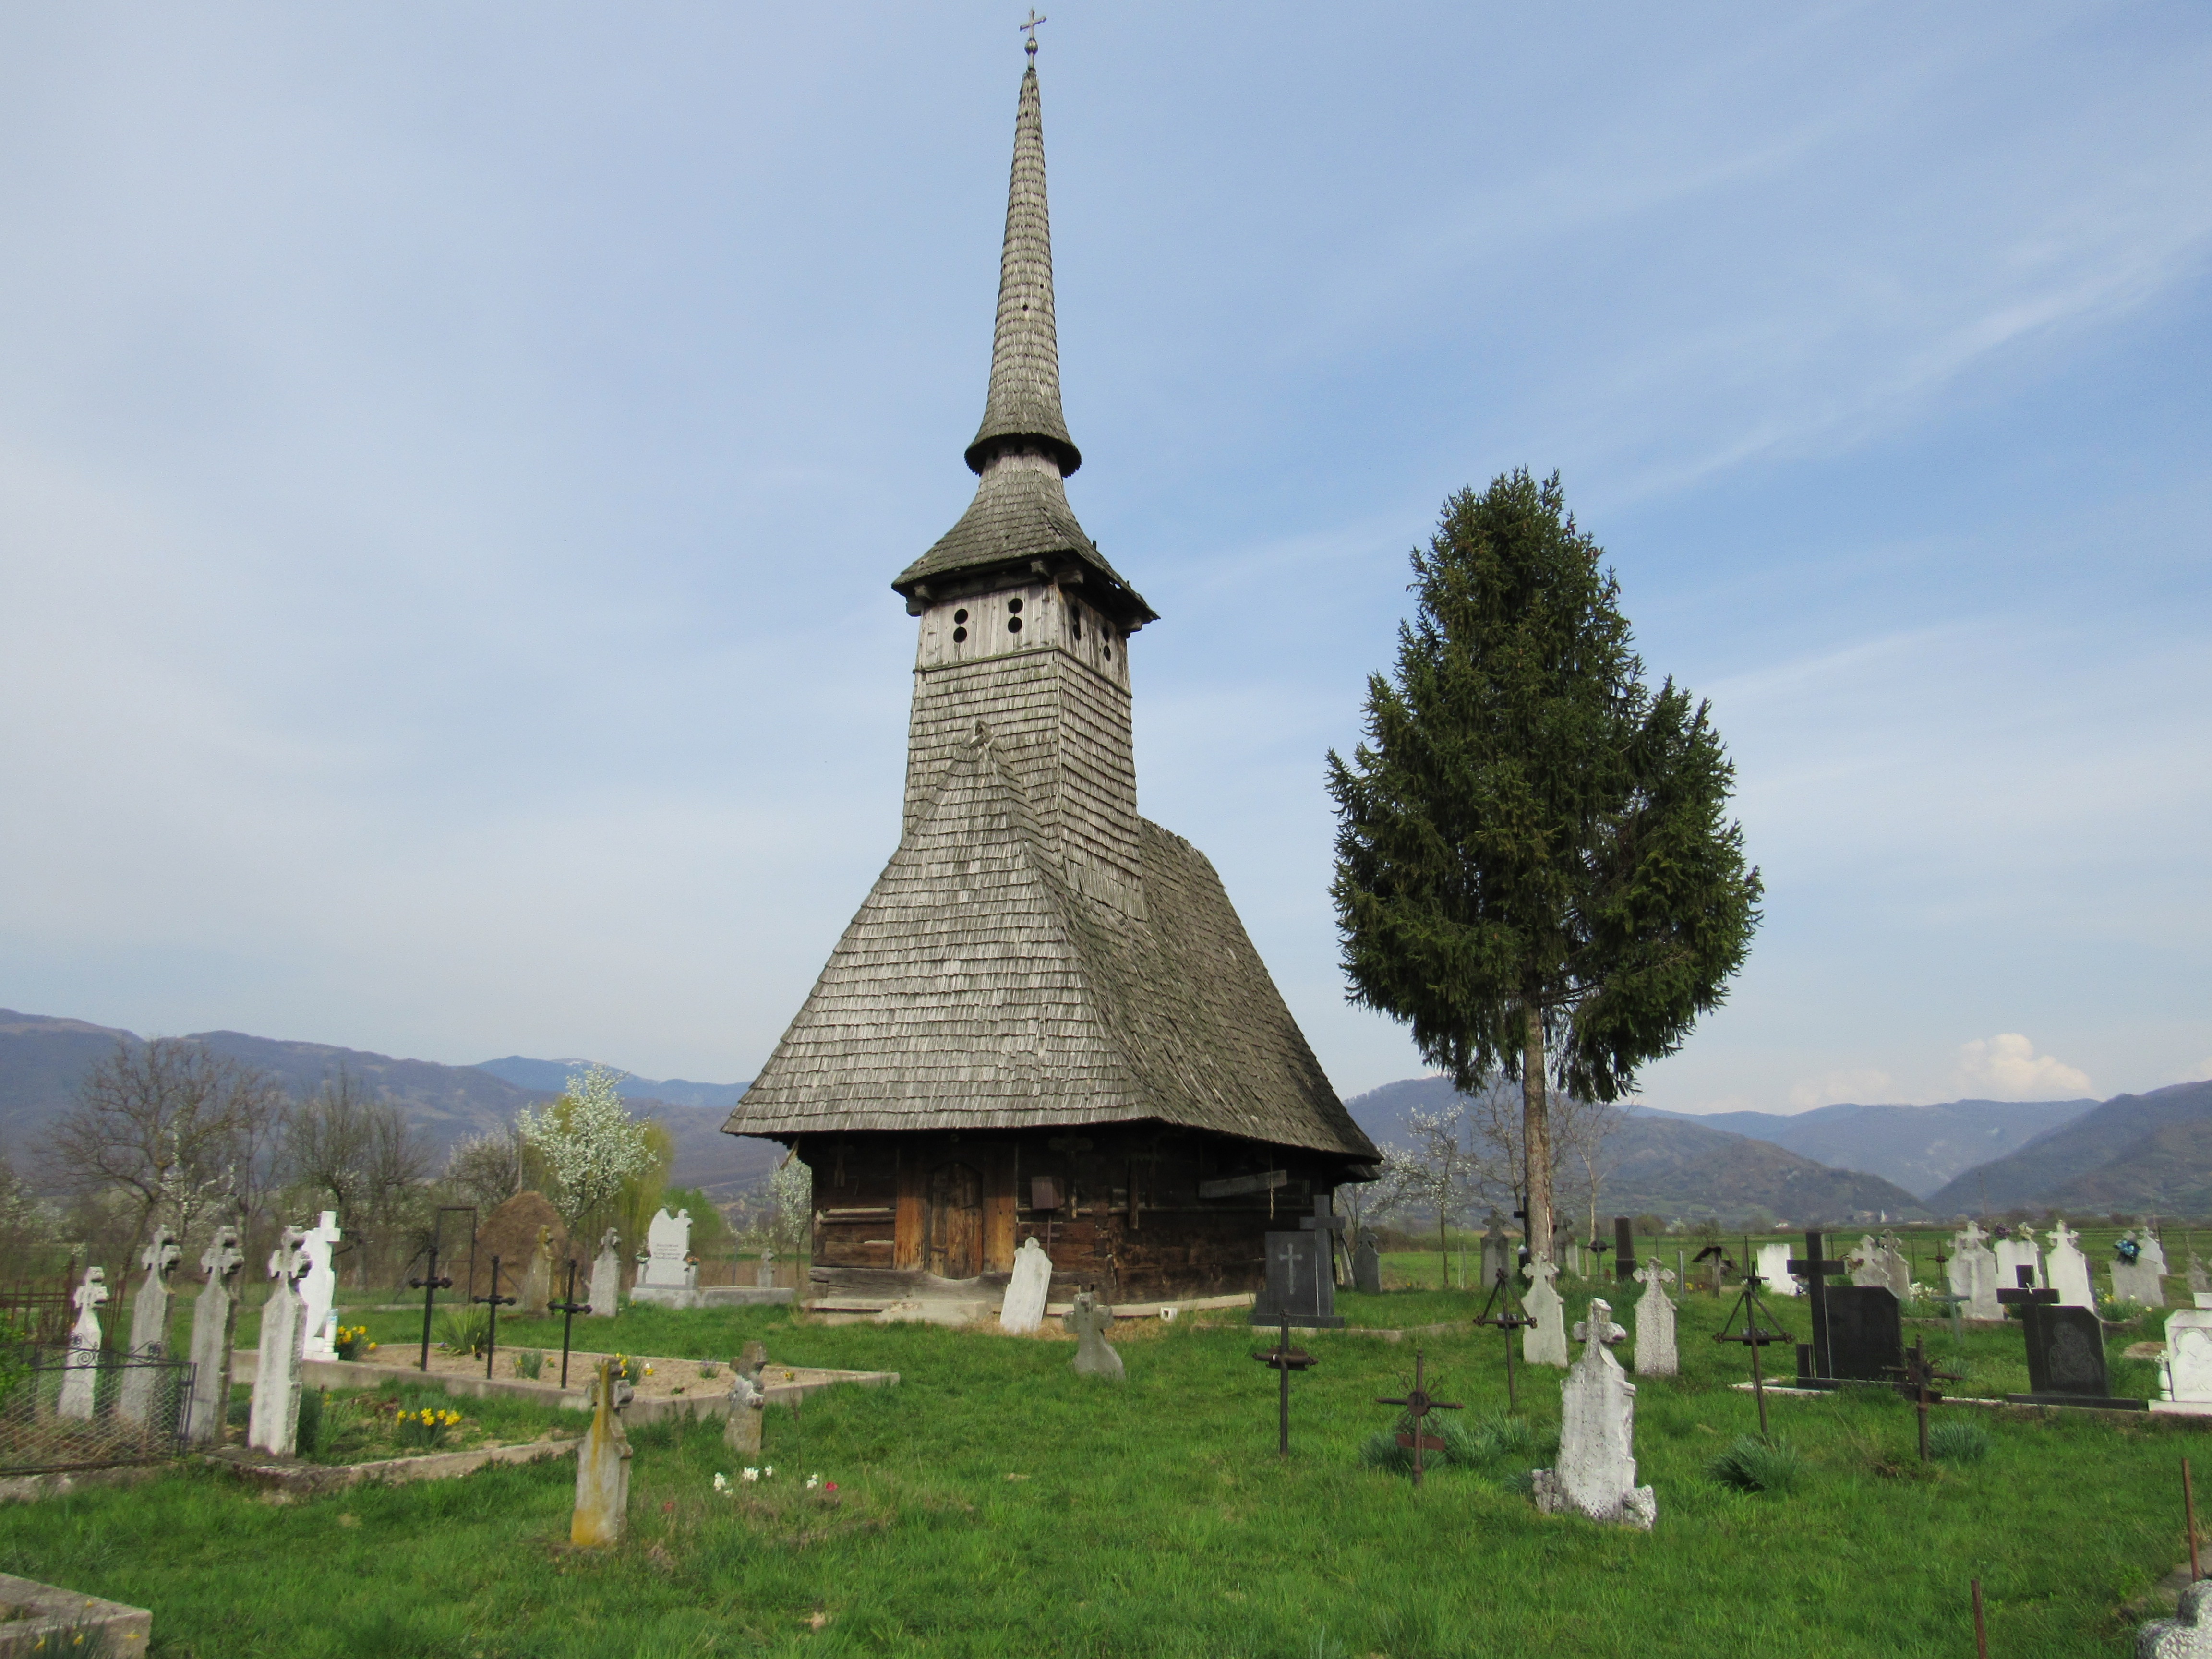
building, church, chapel, place of worship, steeple, monastery, romania, transylvania, crisana, wooden church, bihor, historic site, stancesti